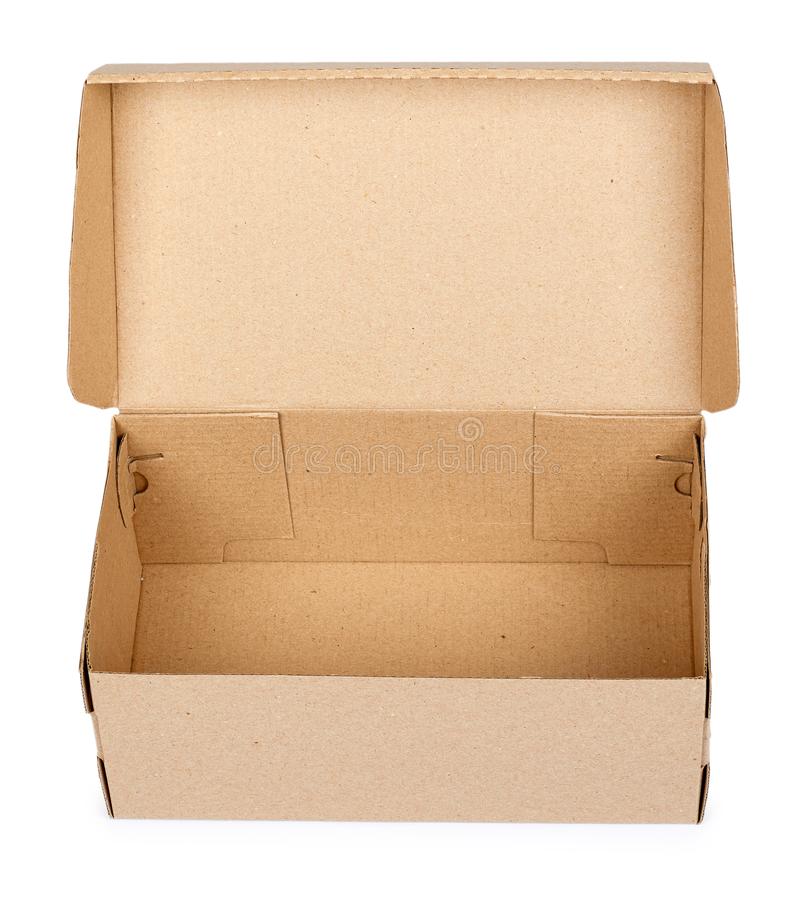
Label: cardboard